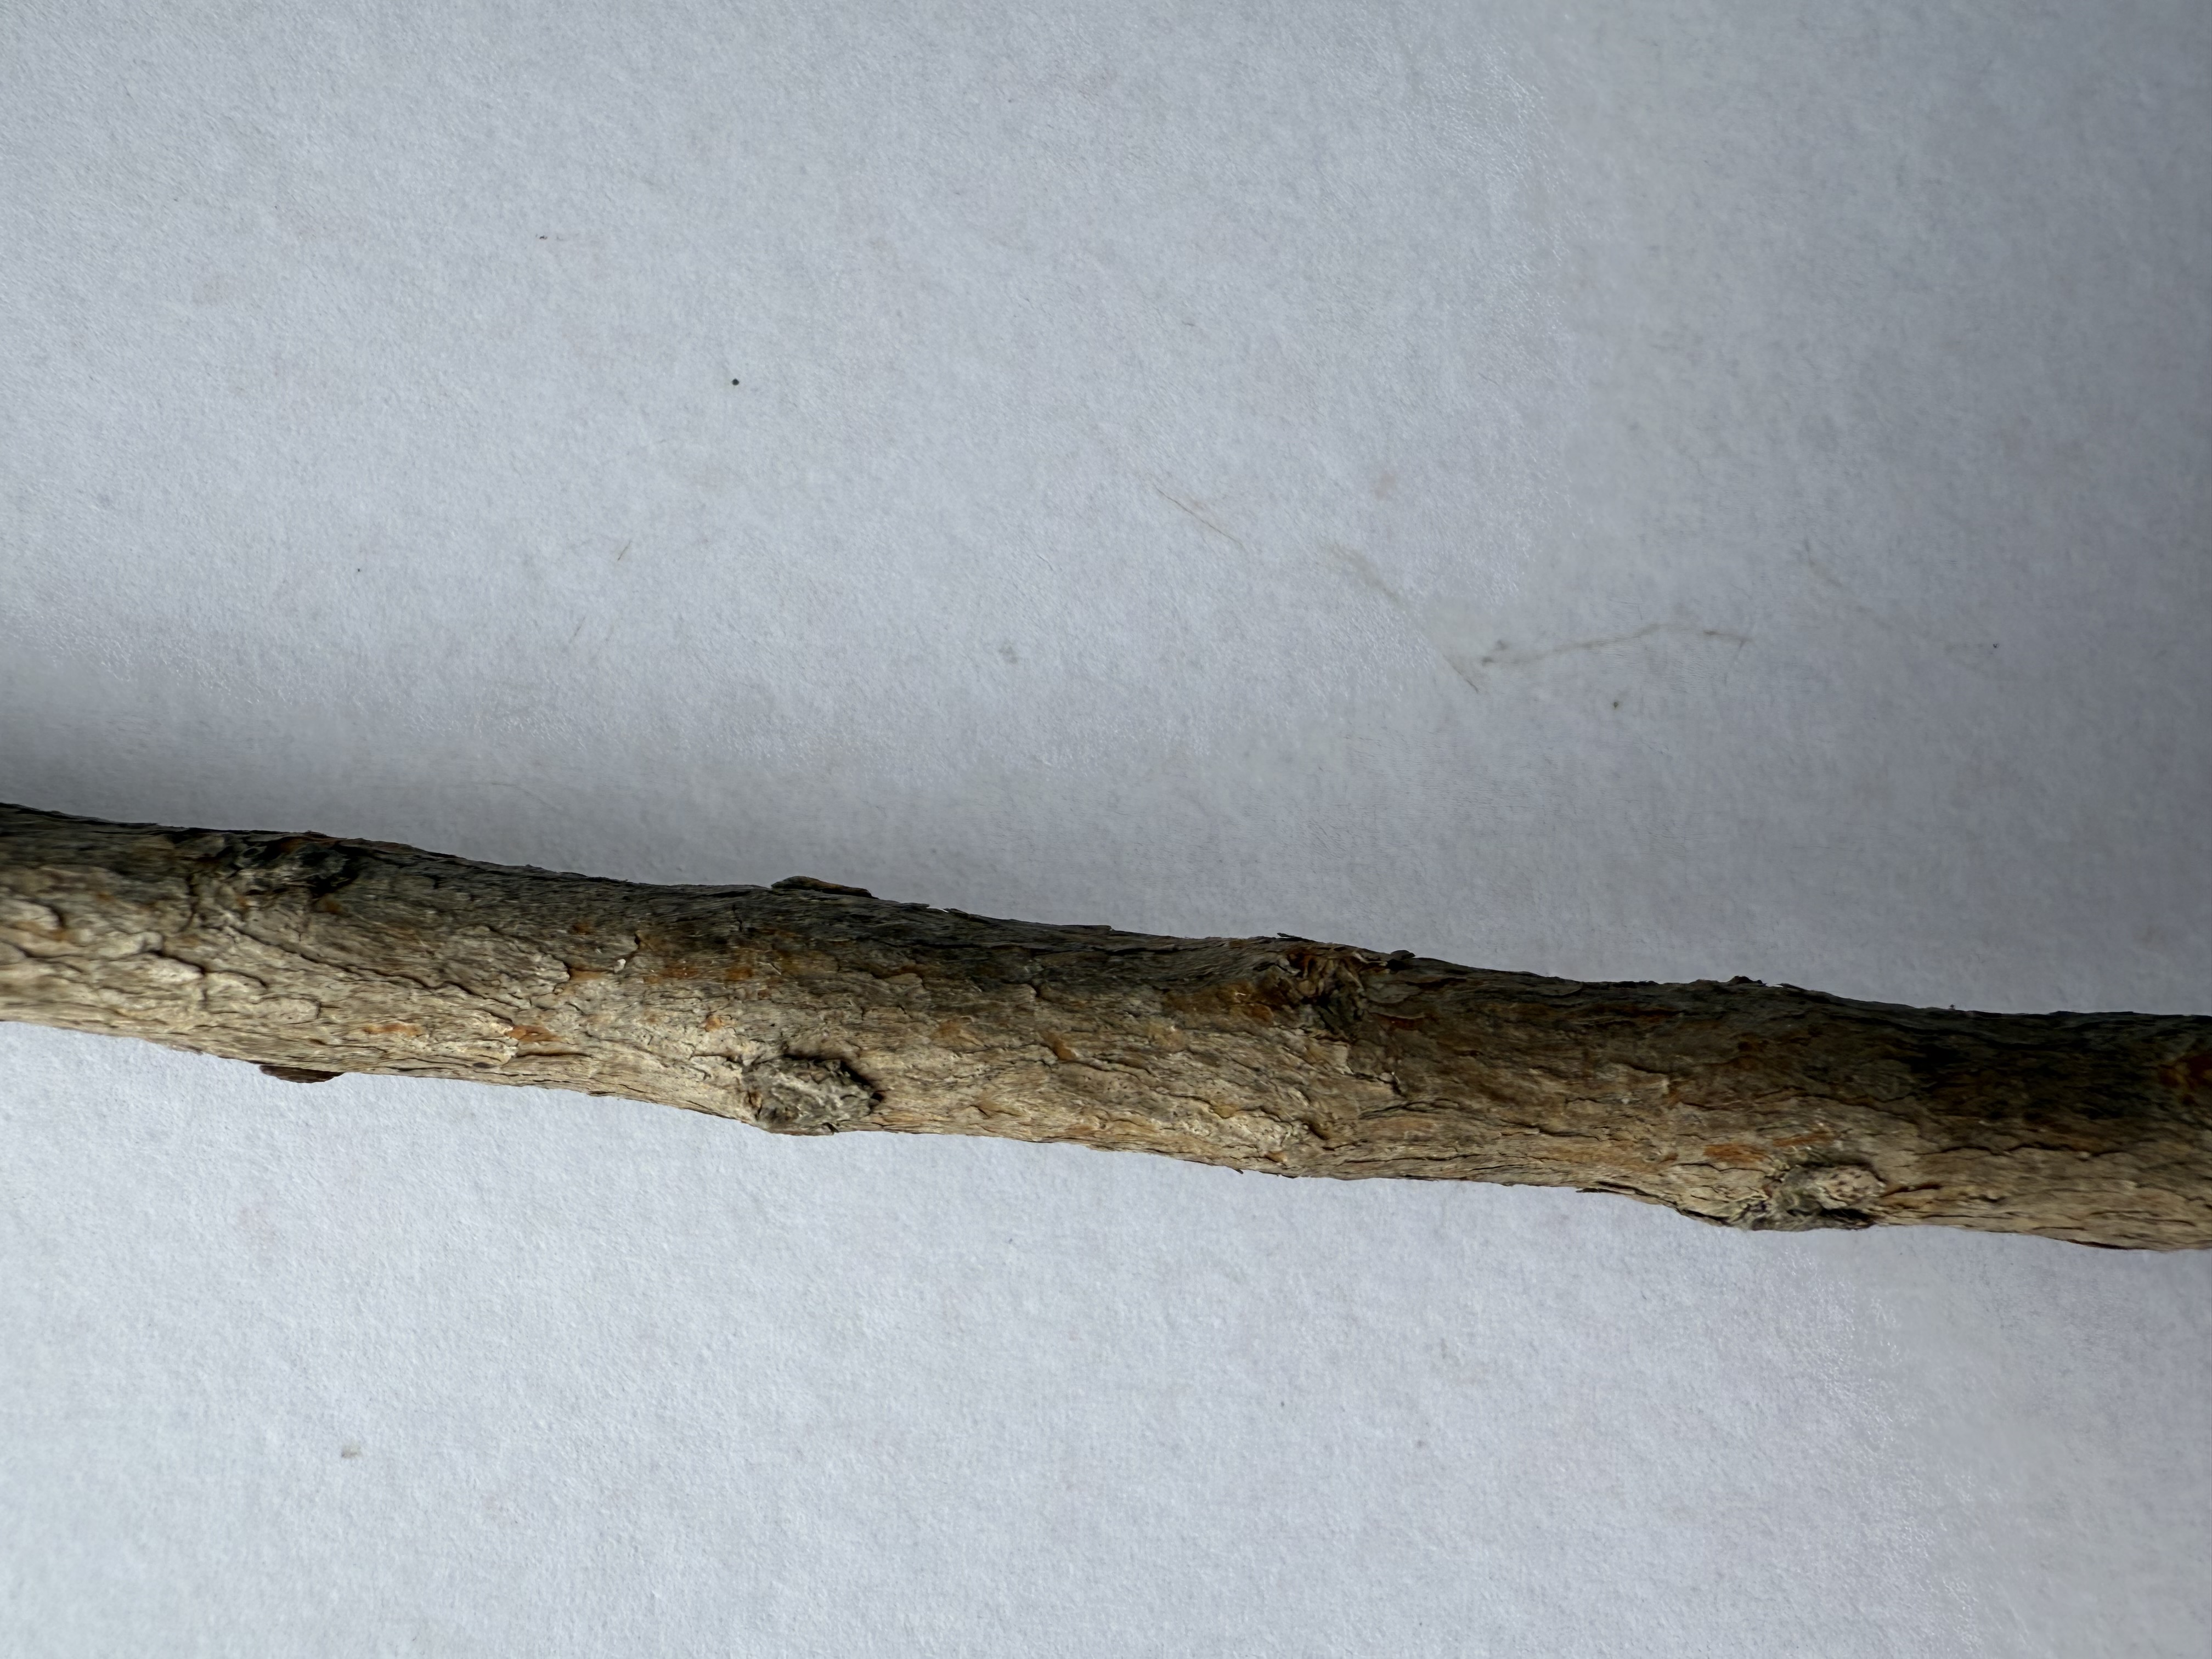
Variety: Feijoa